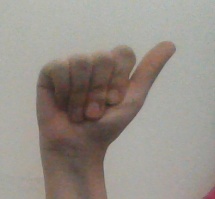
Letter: dhad